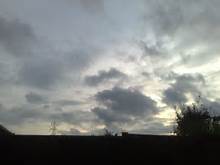
Weather: cloudy or overcast